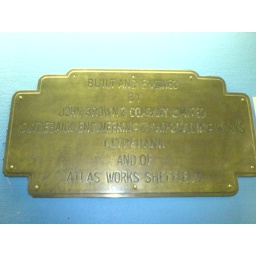
Queen Elizabeth's original builder's plate rescued from the remains of the ship after she burnt in Hong Kong harbour.